Romance of the Three Kingdoms VI: Awakening of the Dragon

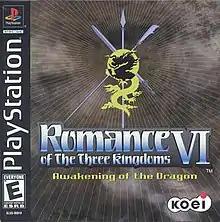
North American PlayStation cover art

Romance of the Three Kingdoms VI: Awakening of the Dragon (三國志VI) is a turn-based strategy video game, the 6th installment in Koei's "Romance of the Three Kingdoms" series.